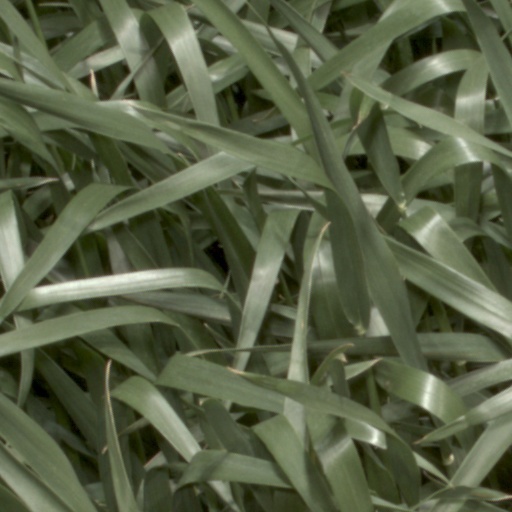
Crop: wheat